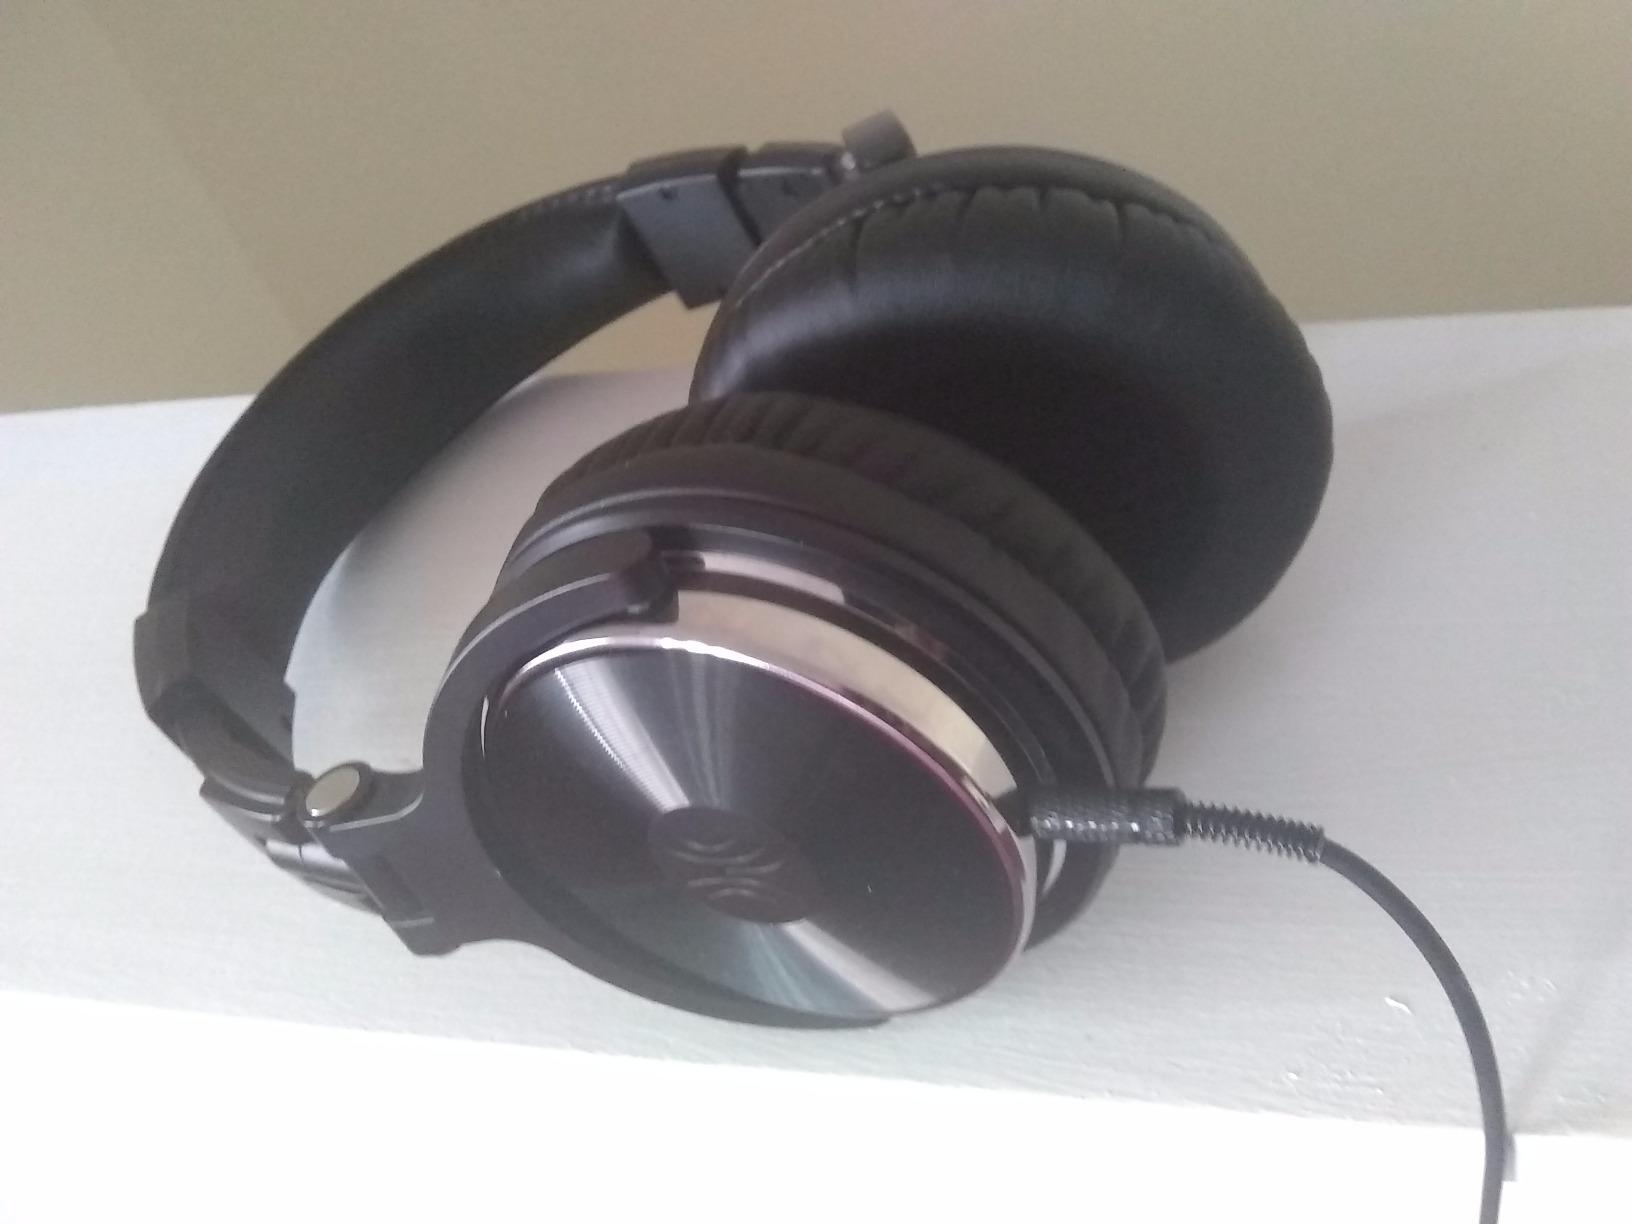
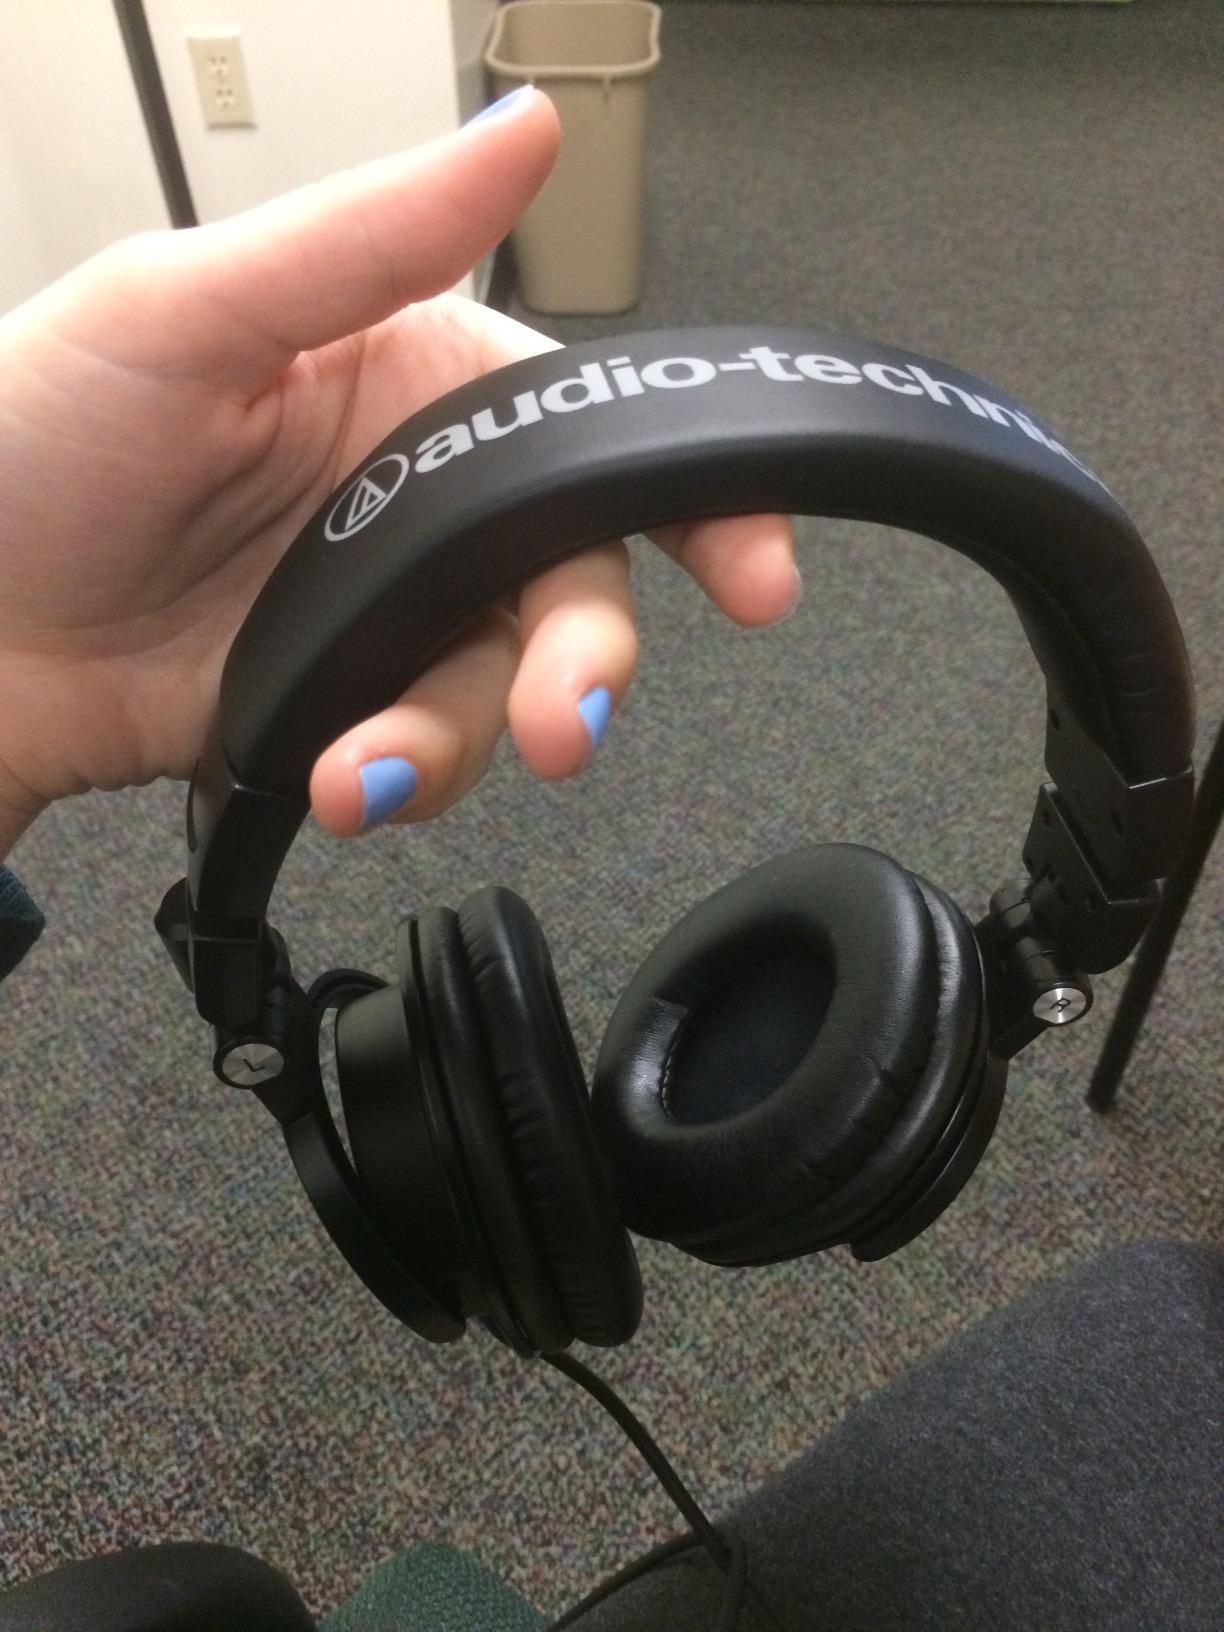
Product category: headphones
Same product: no